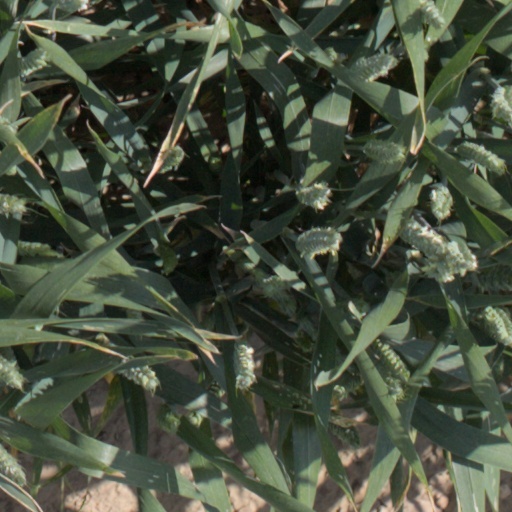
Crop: wheat